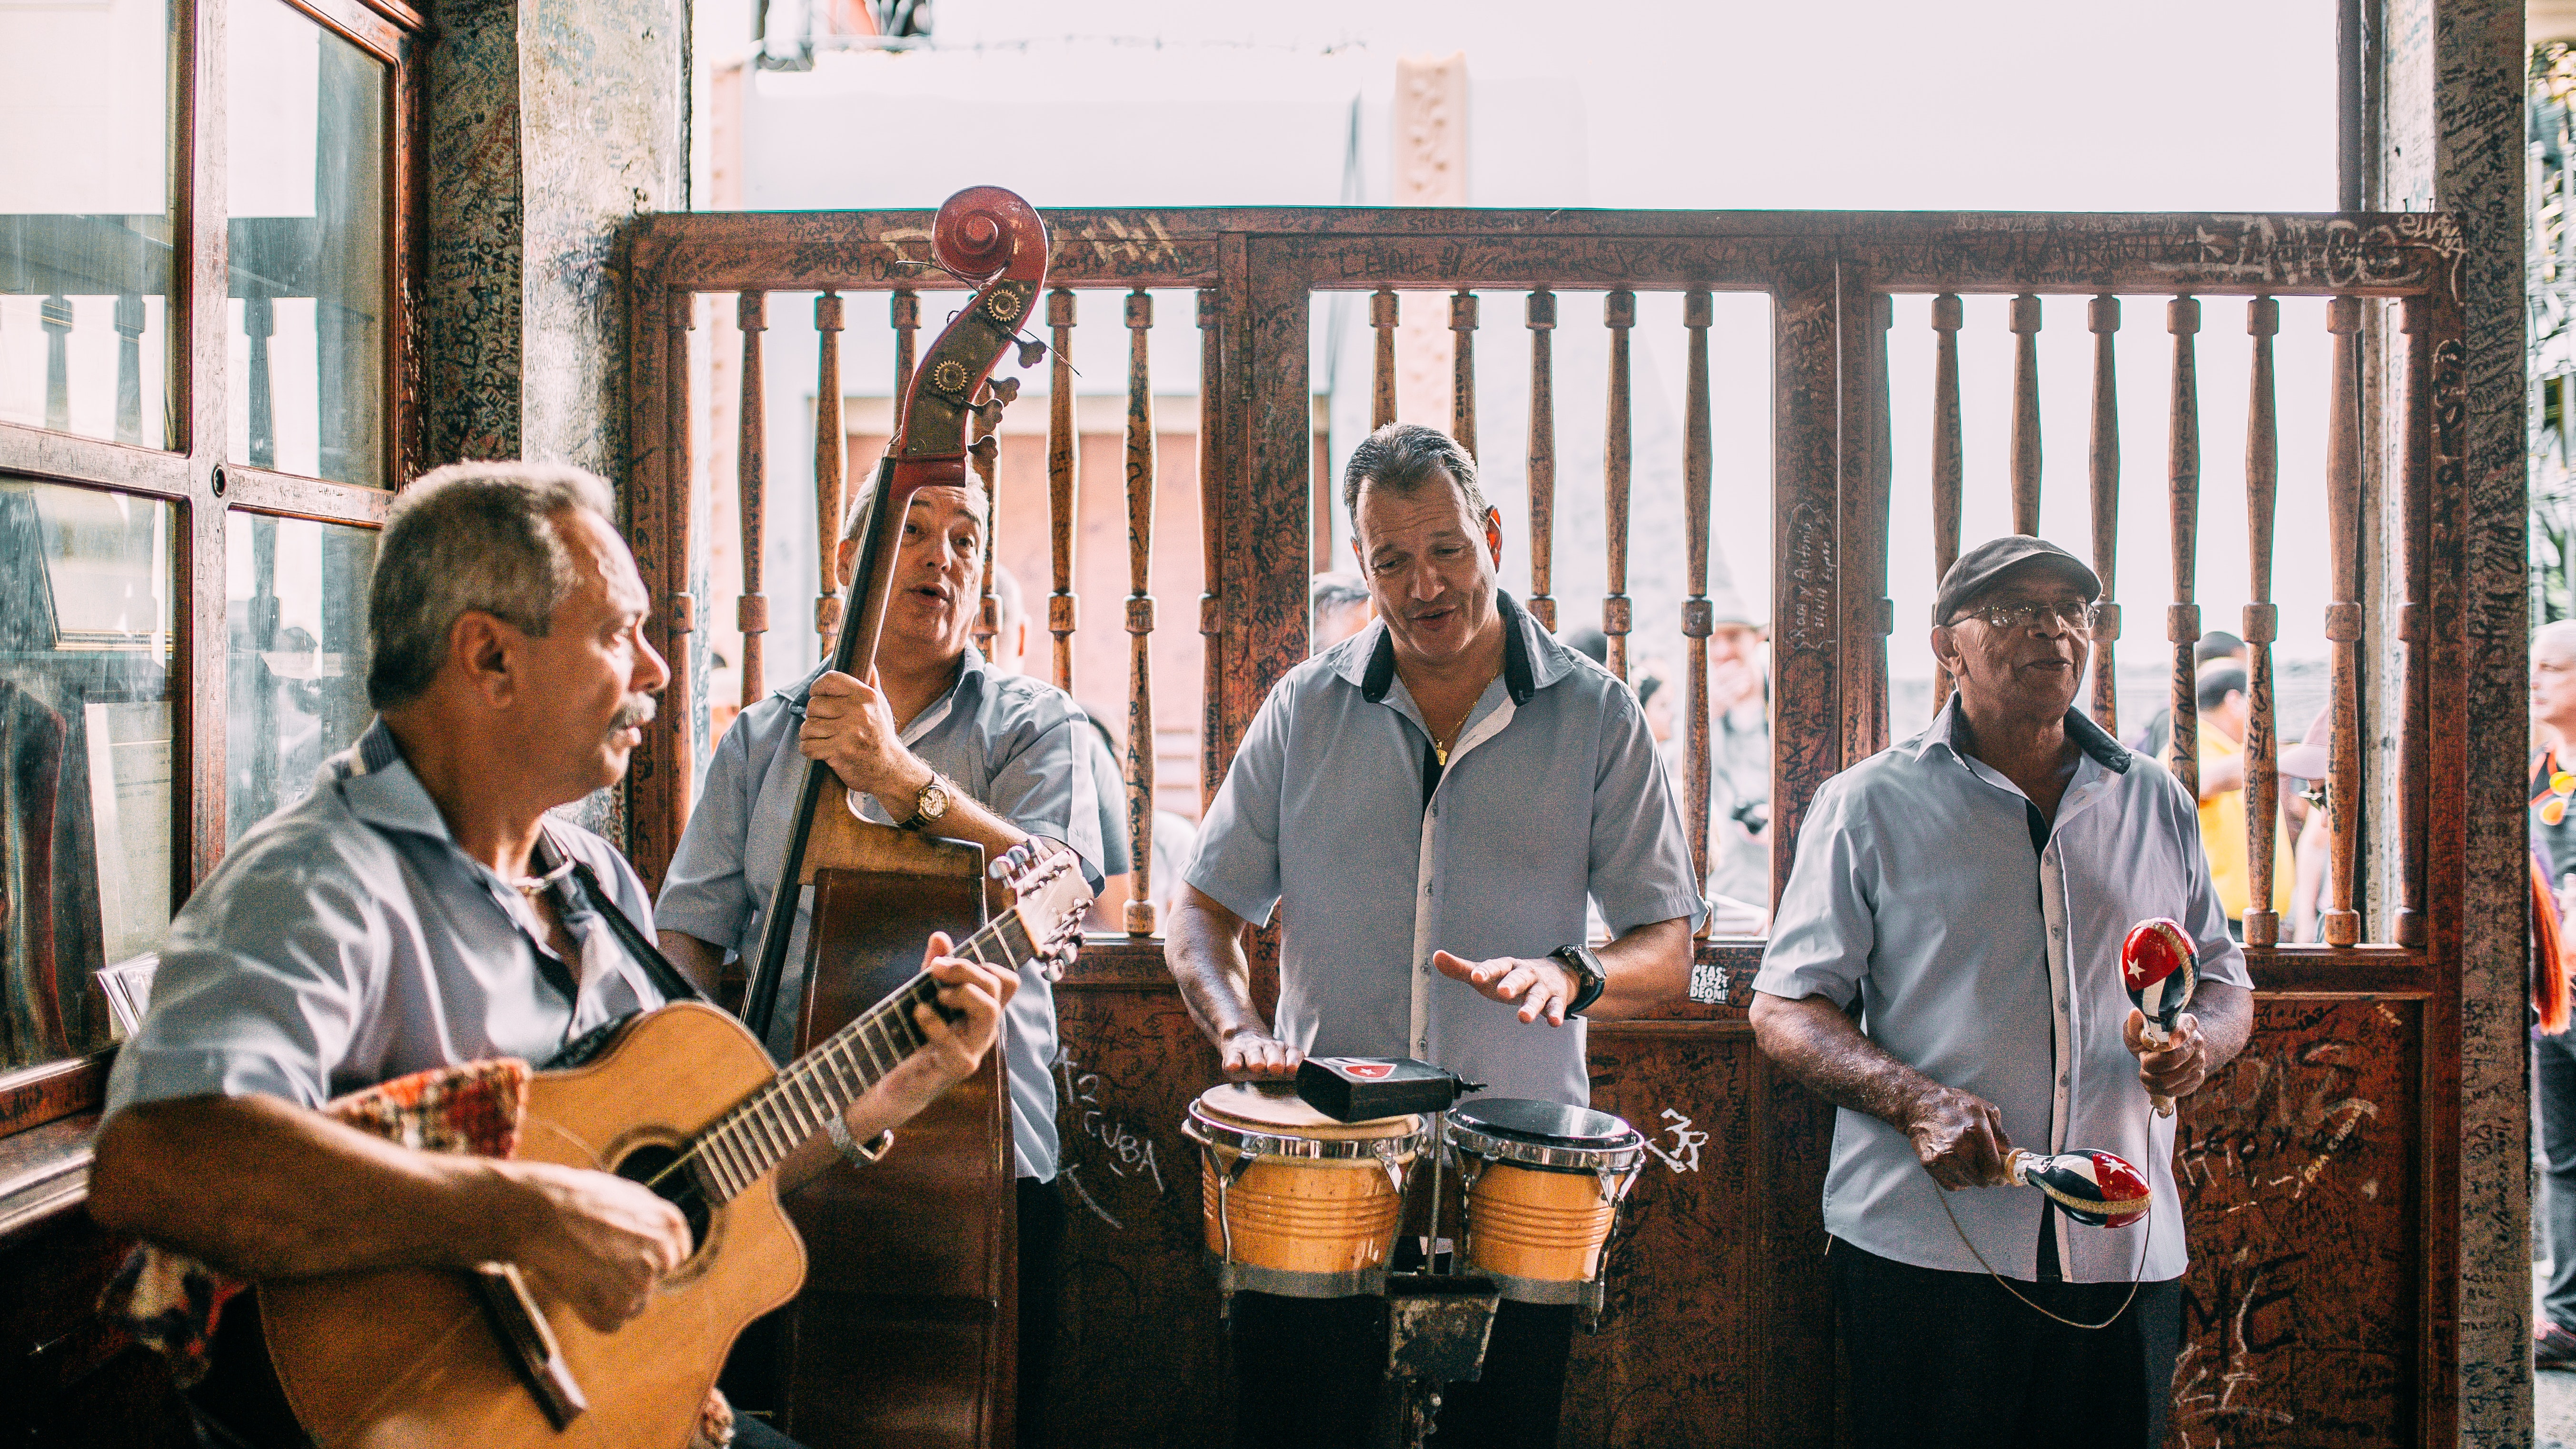
musical instrument, musician, music, guitar, string instrument, plucked string instruments, event, banjo guitar, drum